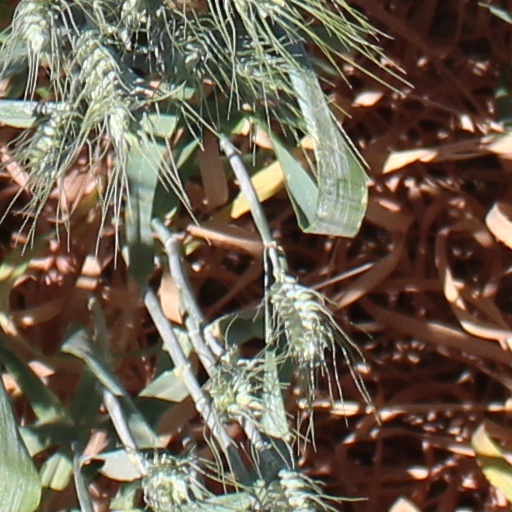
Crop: wheat